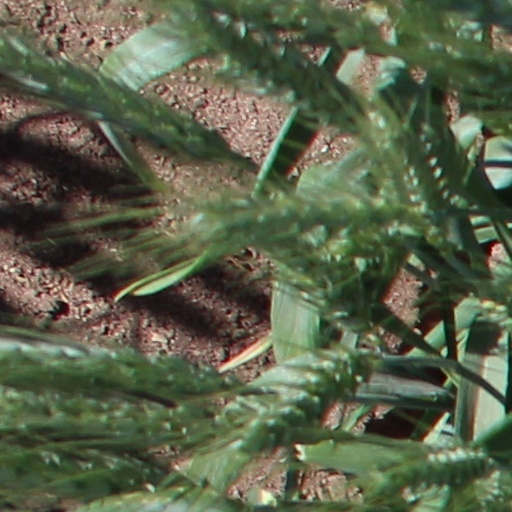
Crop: wheat